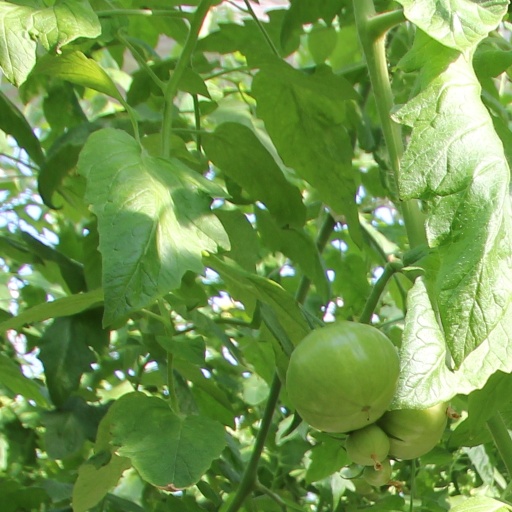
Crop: tomato